Breviary

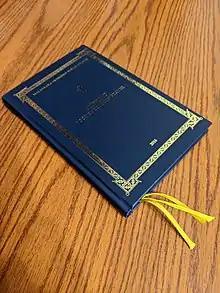
The Shehimo Book of Common Prayer is the breviary used in the Malankara Orthodox Syrian Church.

The "contents of the breviary, in their essential parts, are derived from the early ages of Christianity", consisting of psalms, Scripture lessons, writings of the Church Fathers, as well as hymns and prayers. From the time of the early Church, the practice of seven fixed prayer times, being attached to , have been taught; in "Apostolic Tradition", Hippolytus instructed Christians to pray seven times a day "on rising, at the lighting of the evening lamp, at bedtime, at midnight" and "the third, sixth and ninth hours of the day, being hours associated with Christ's Passion." The Apostles themselves gave significance to prayer times (e.g. and ).